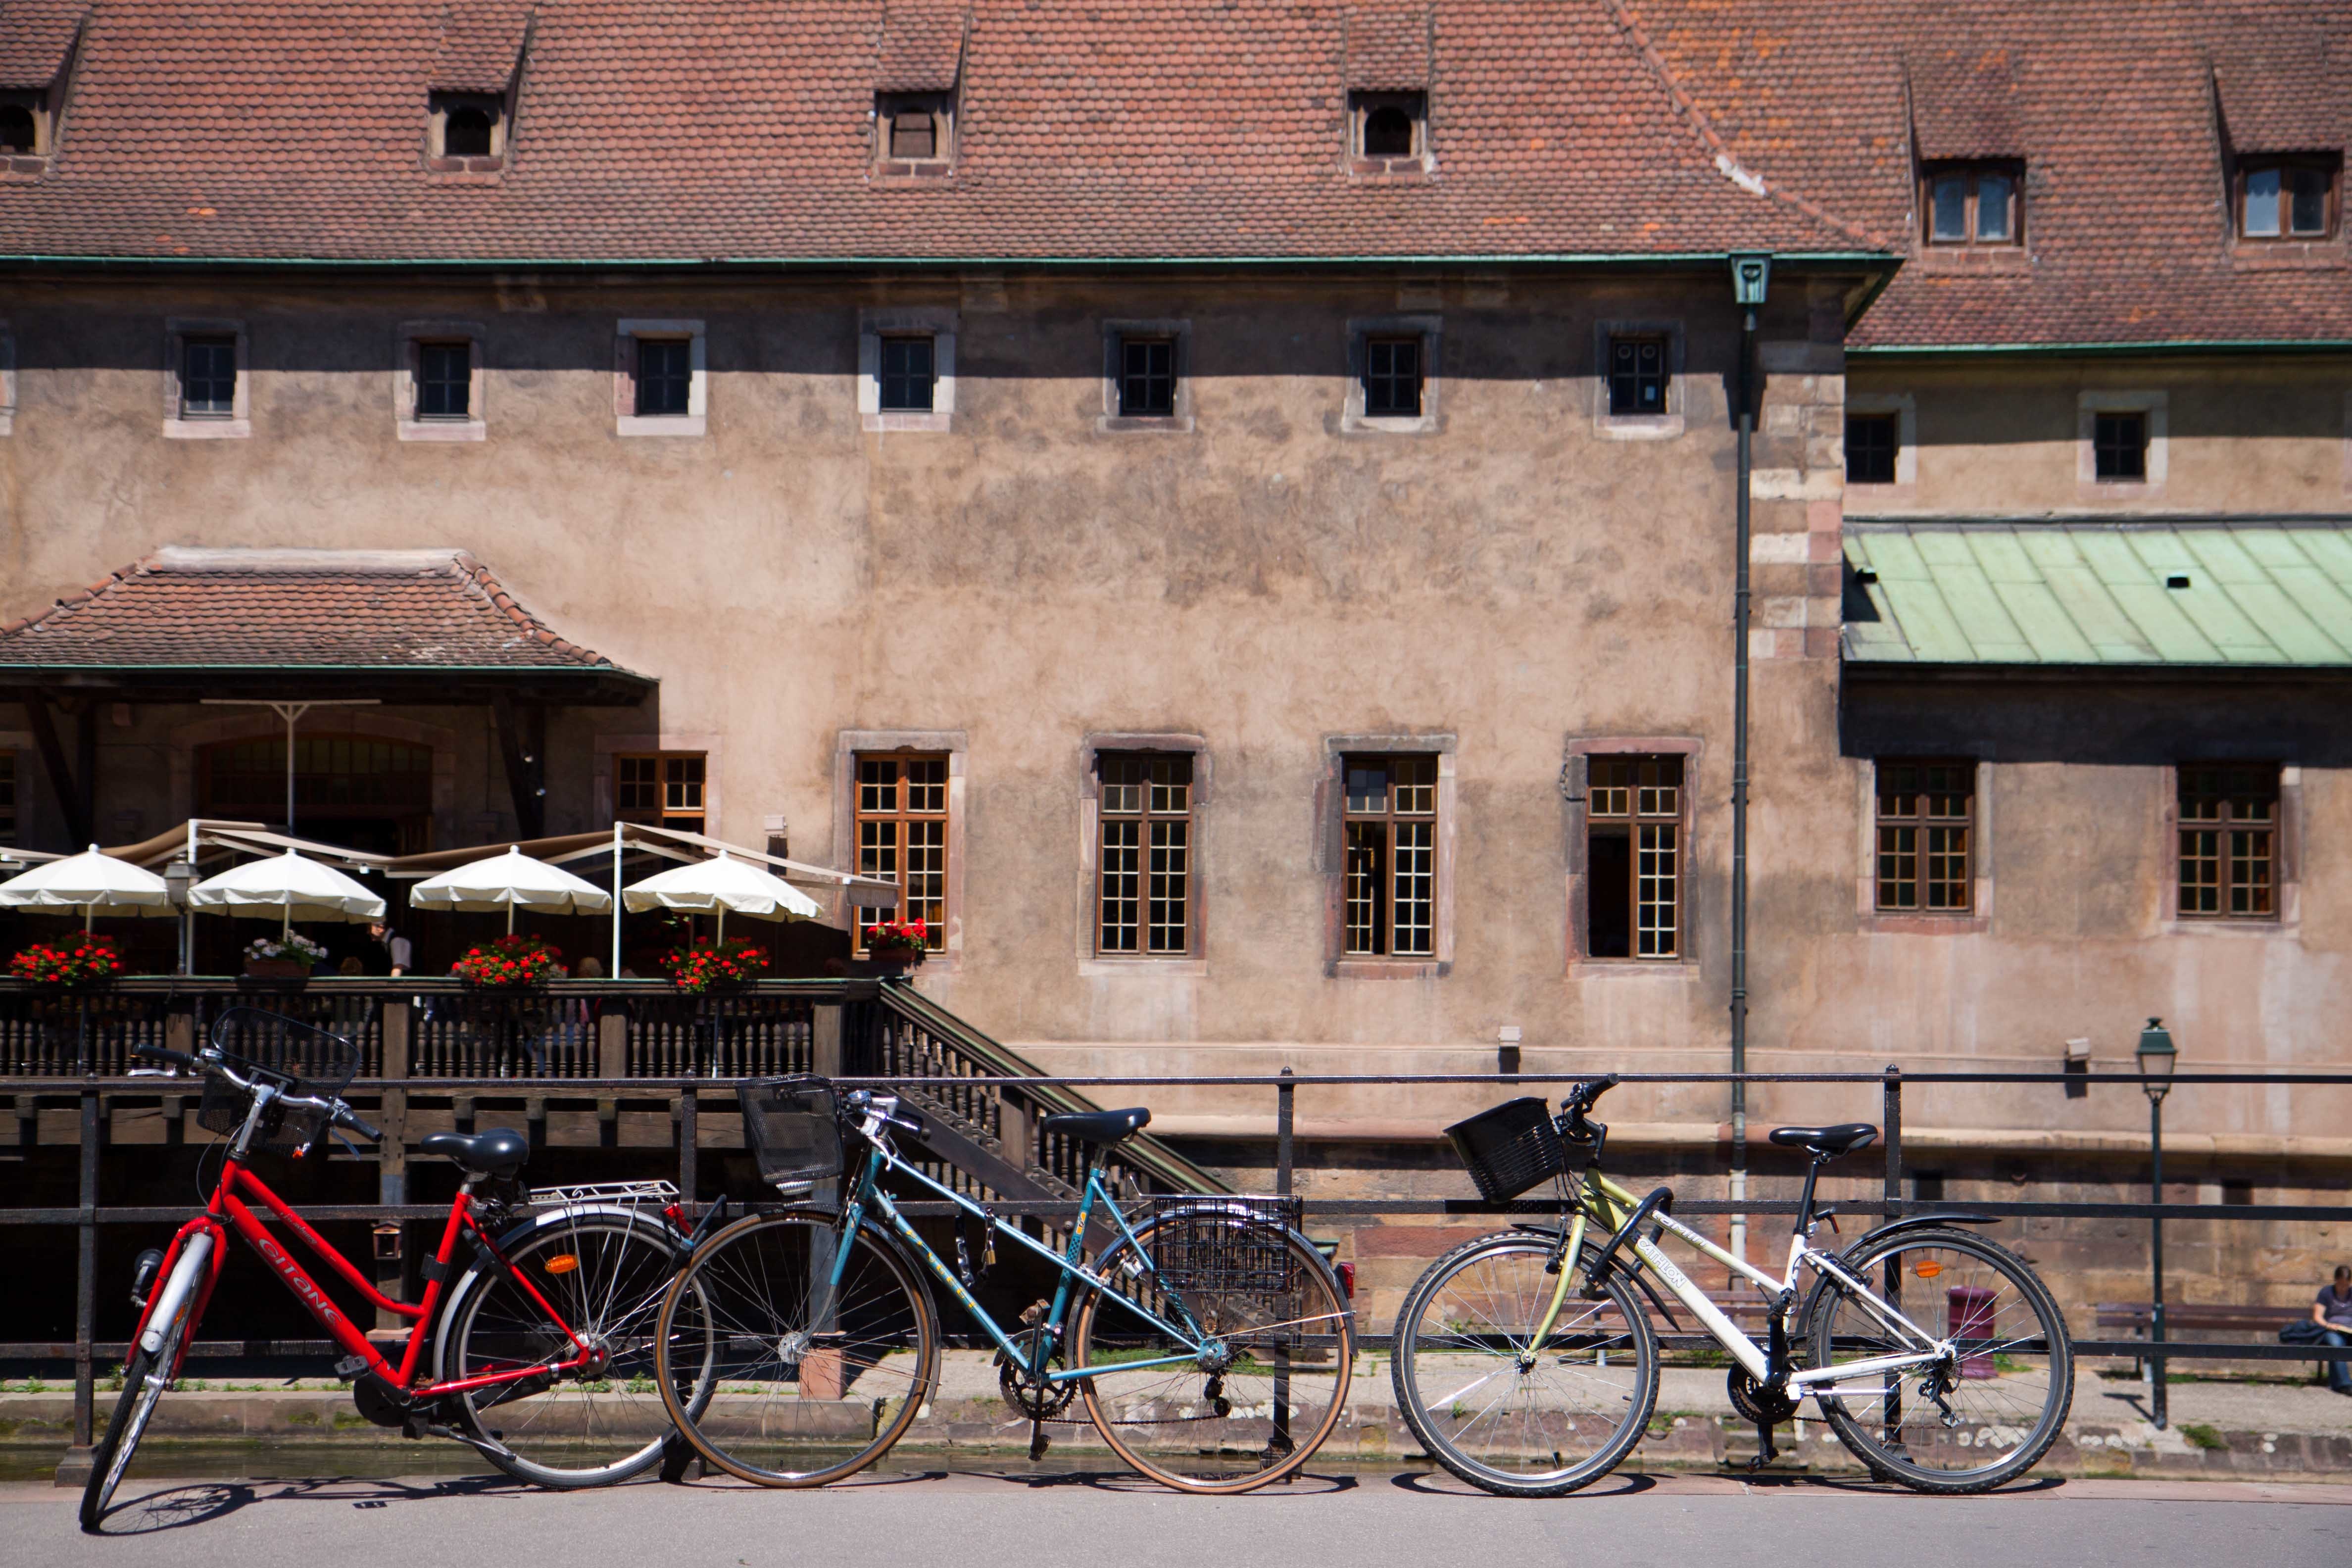
town, bicycle, transport, vehicle, sports equipment, urban area